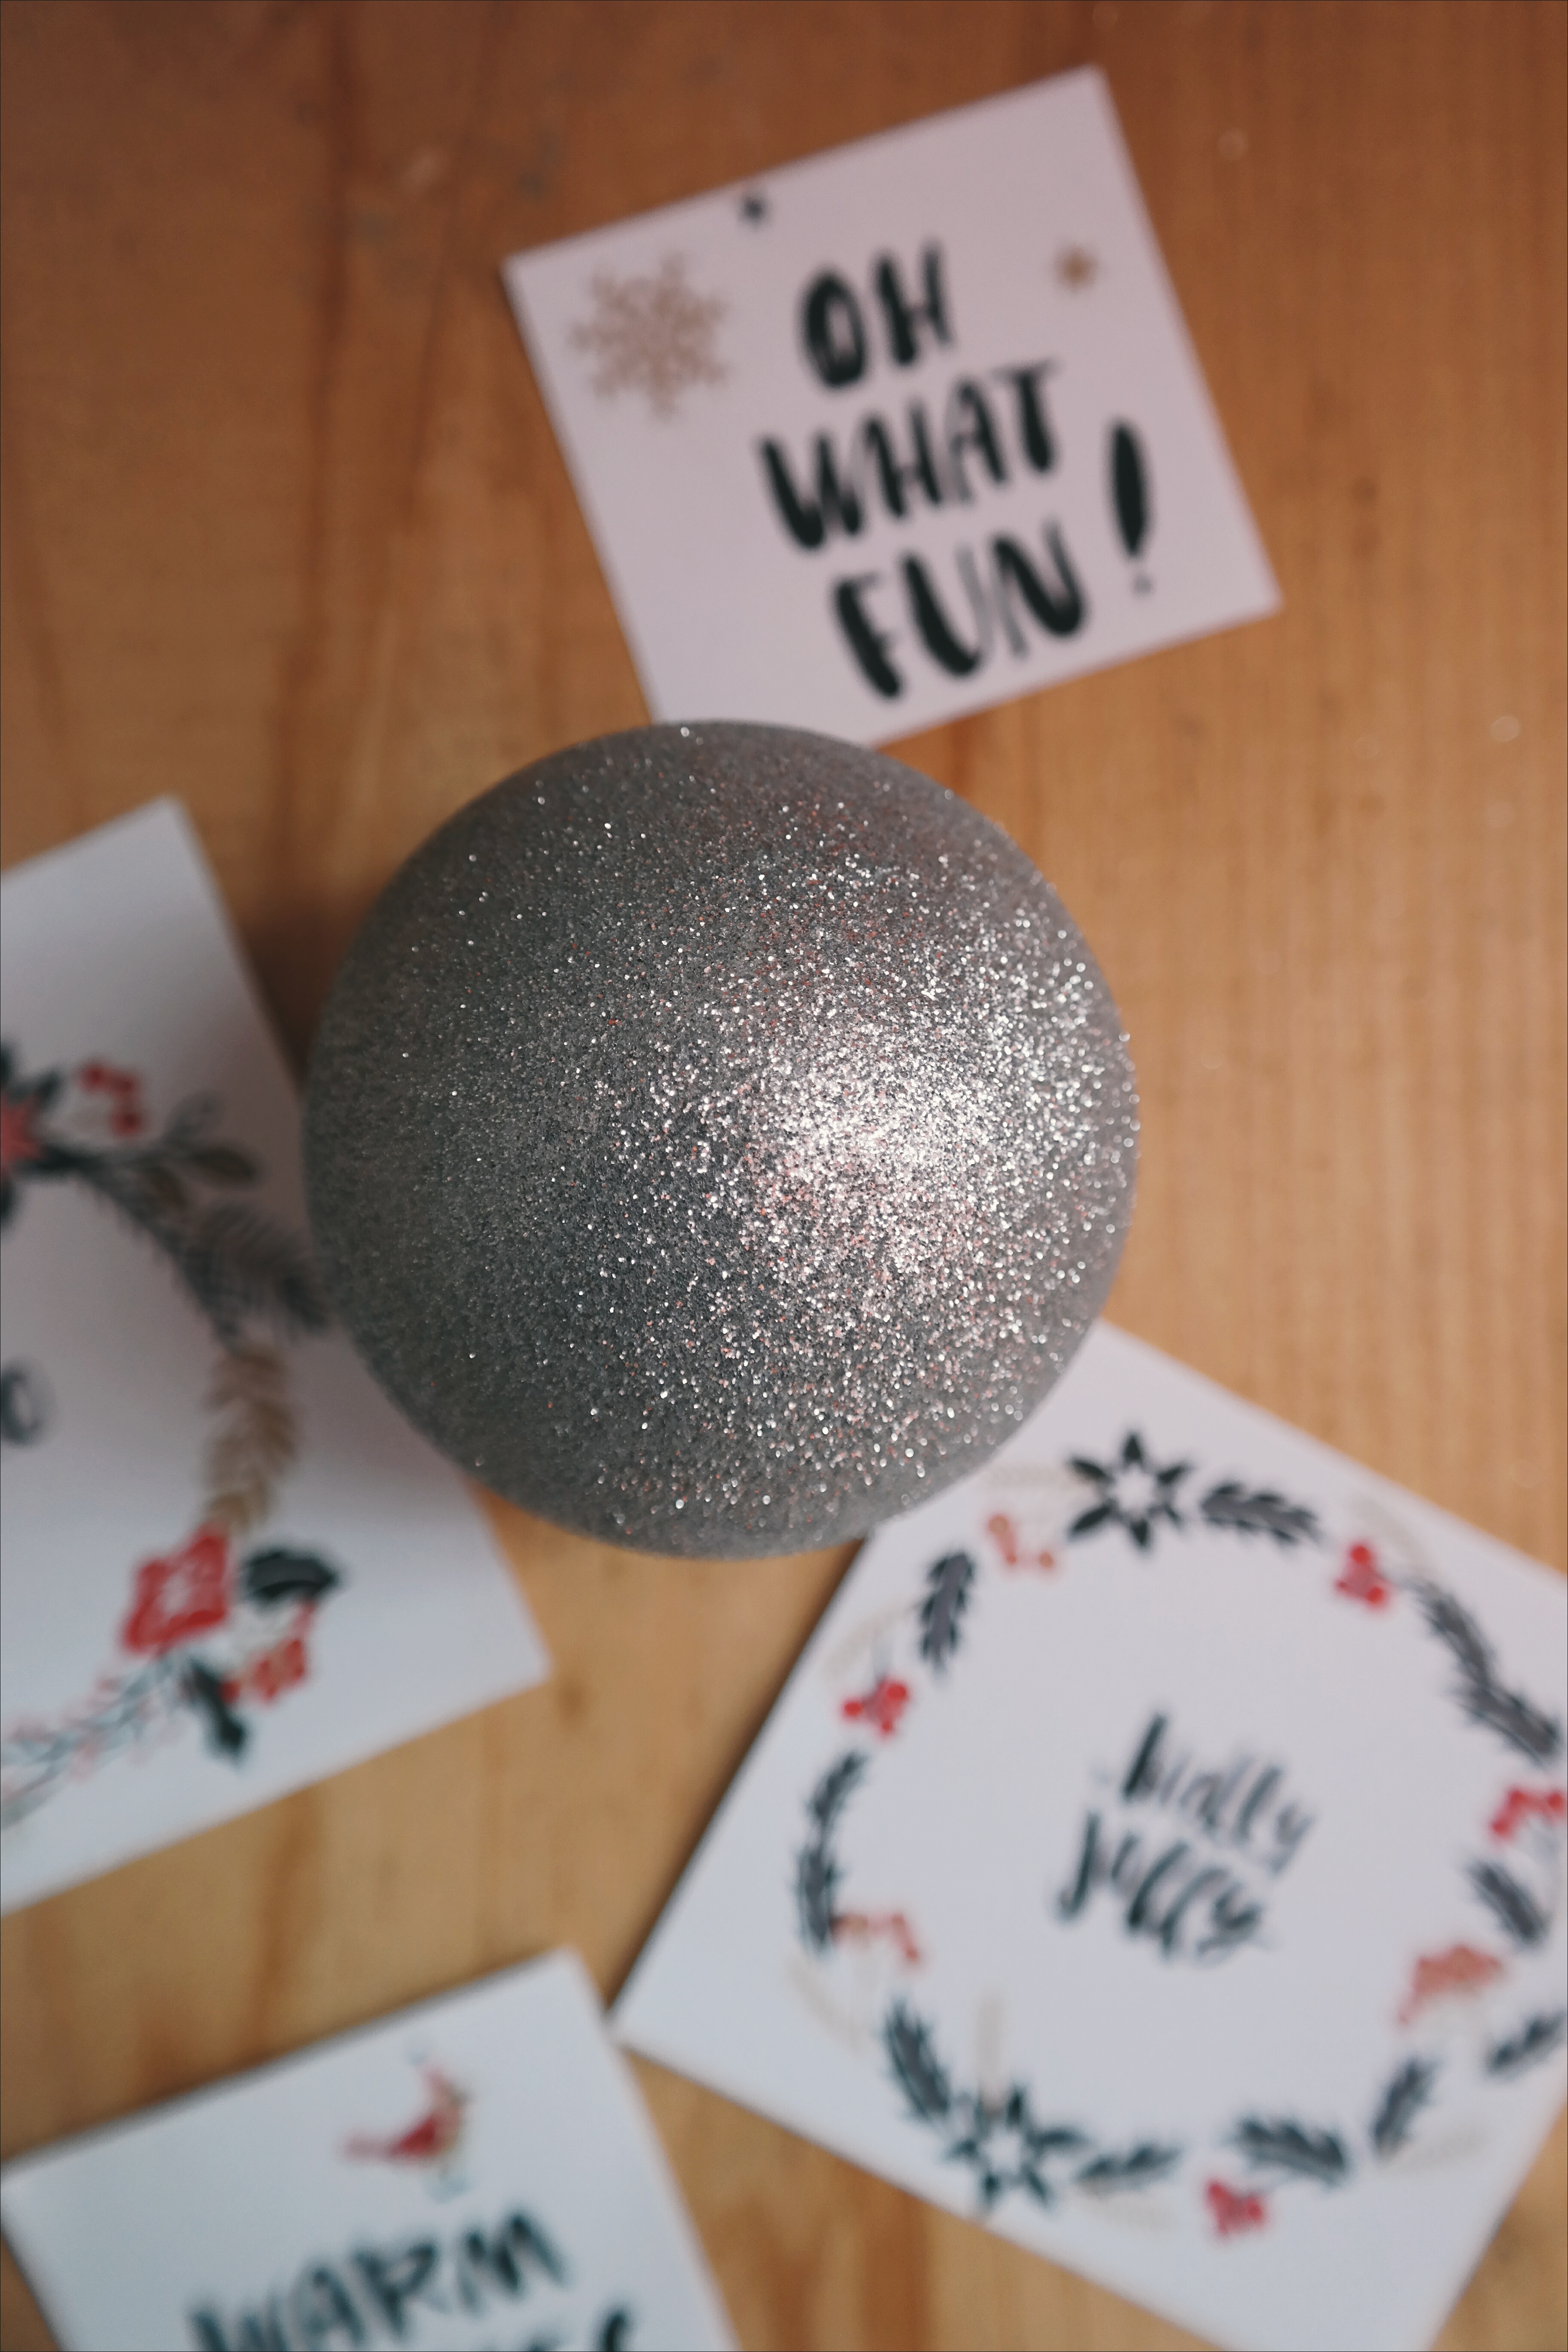
food, shape